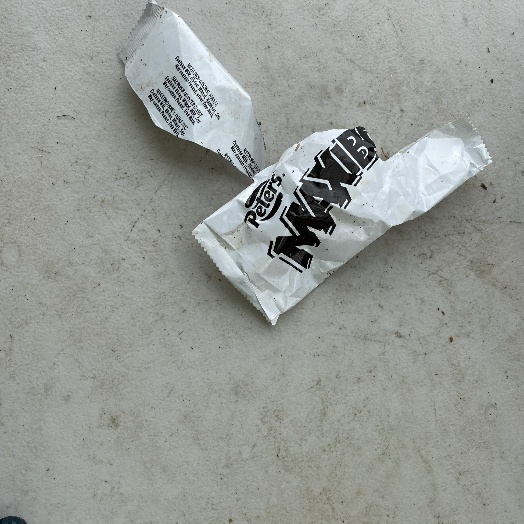
Label: Plastic